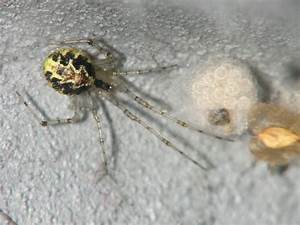
Label: ragno